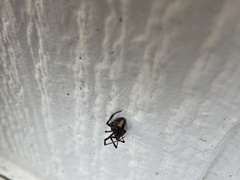
Species: Lactrodectus_hesperus